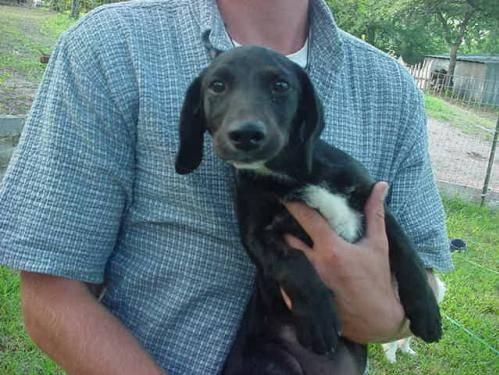
dog